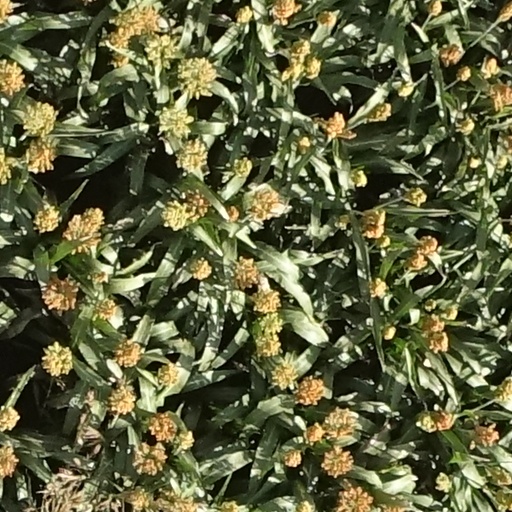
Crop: sorghum